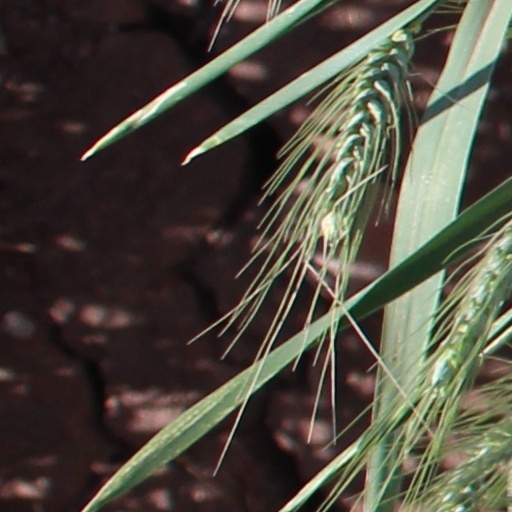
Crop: wheat